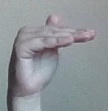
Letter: khaa